Halford discography

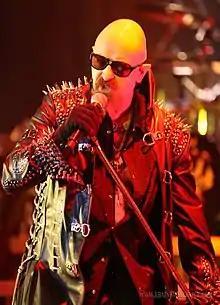
Frontman Rob Halford

This is the discography for British-American heavy metal band Halford.